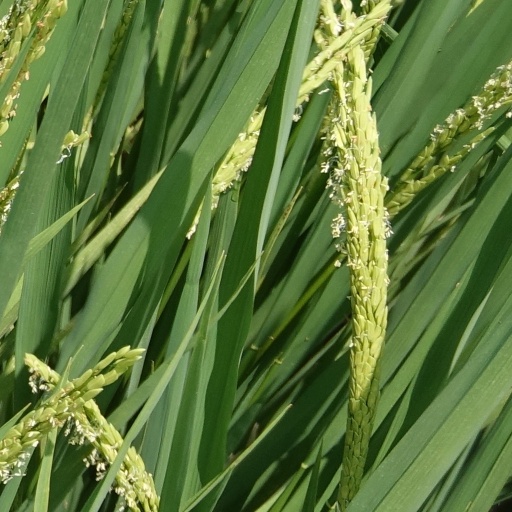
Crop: rice